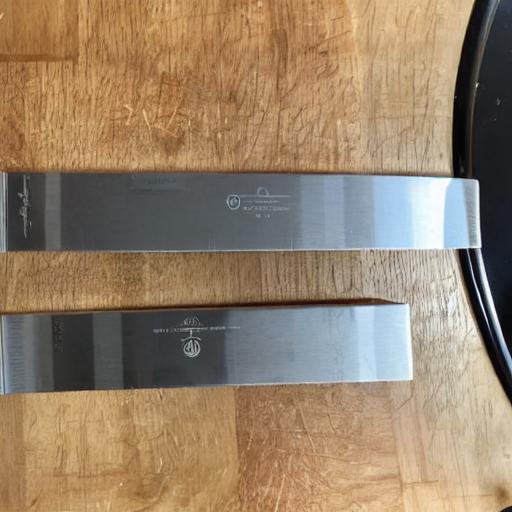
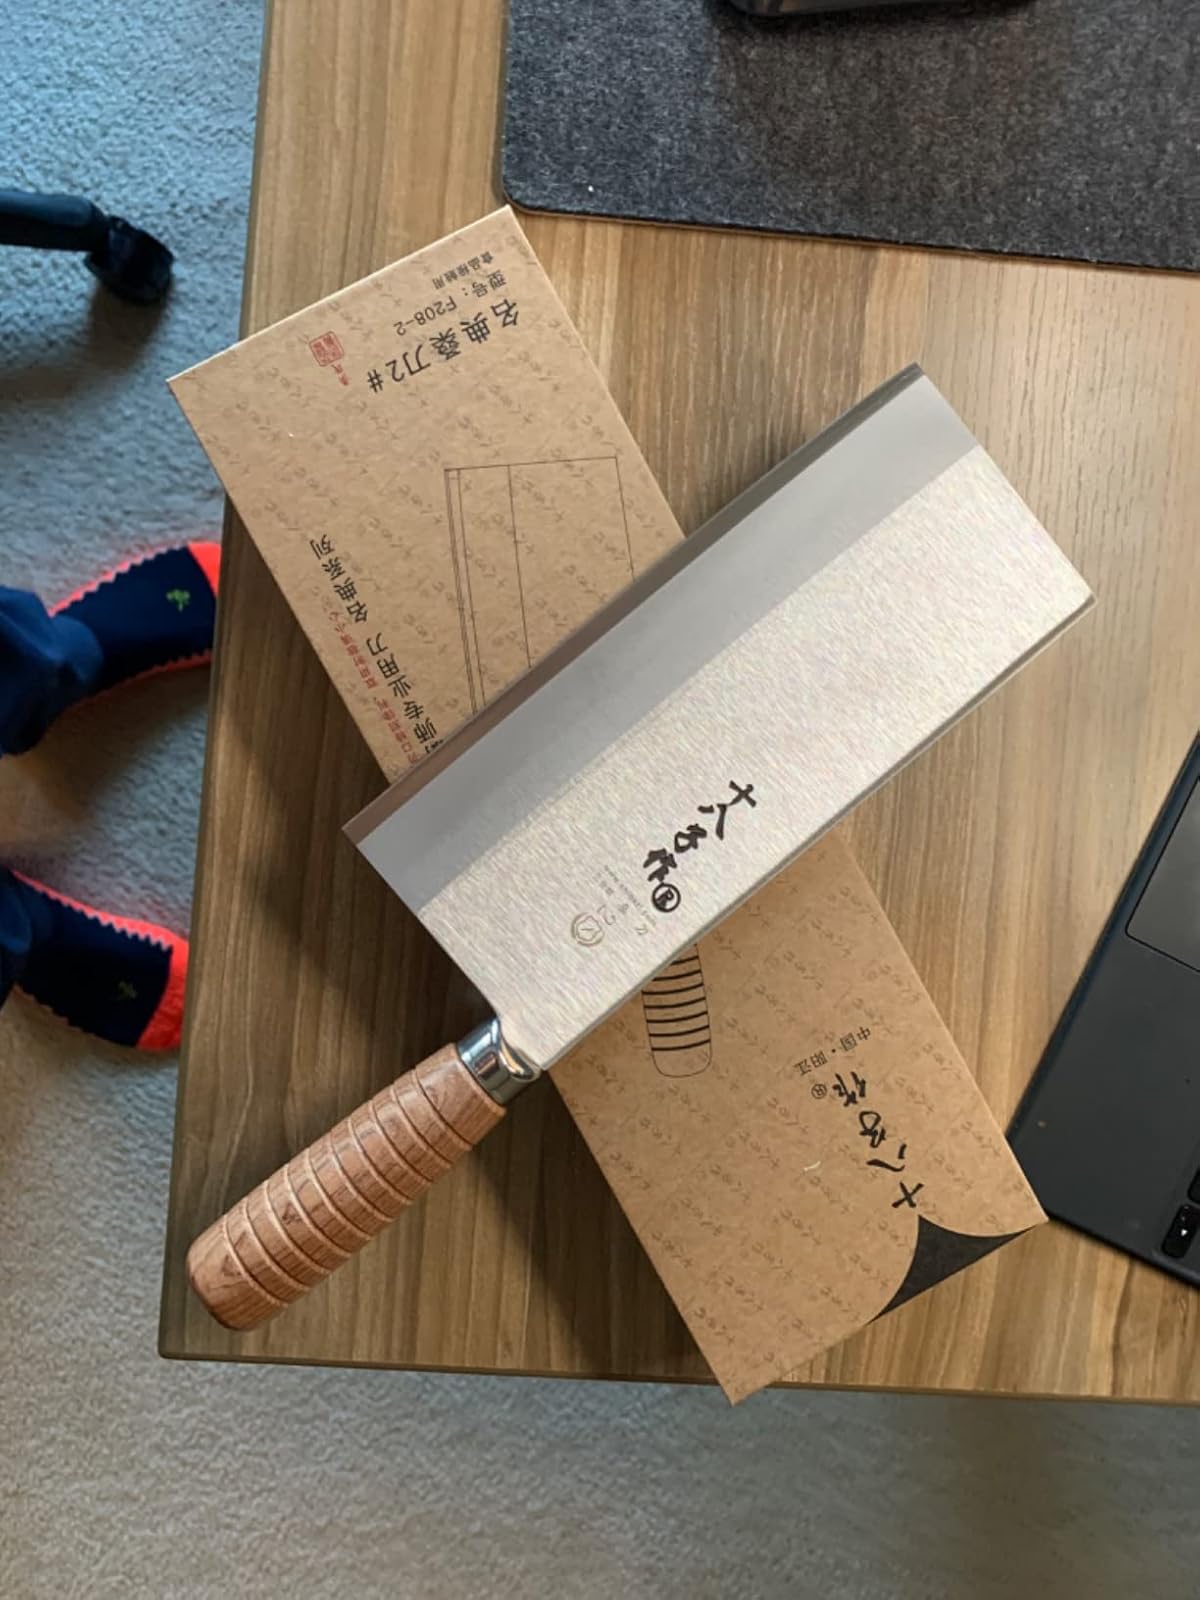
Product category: items_knife
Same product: no